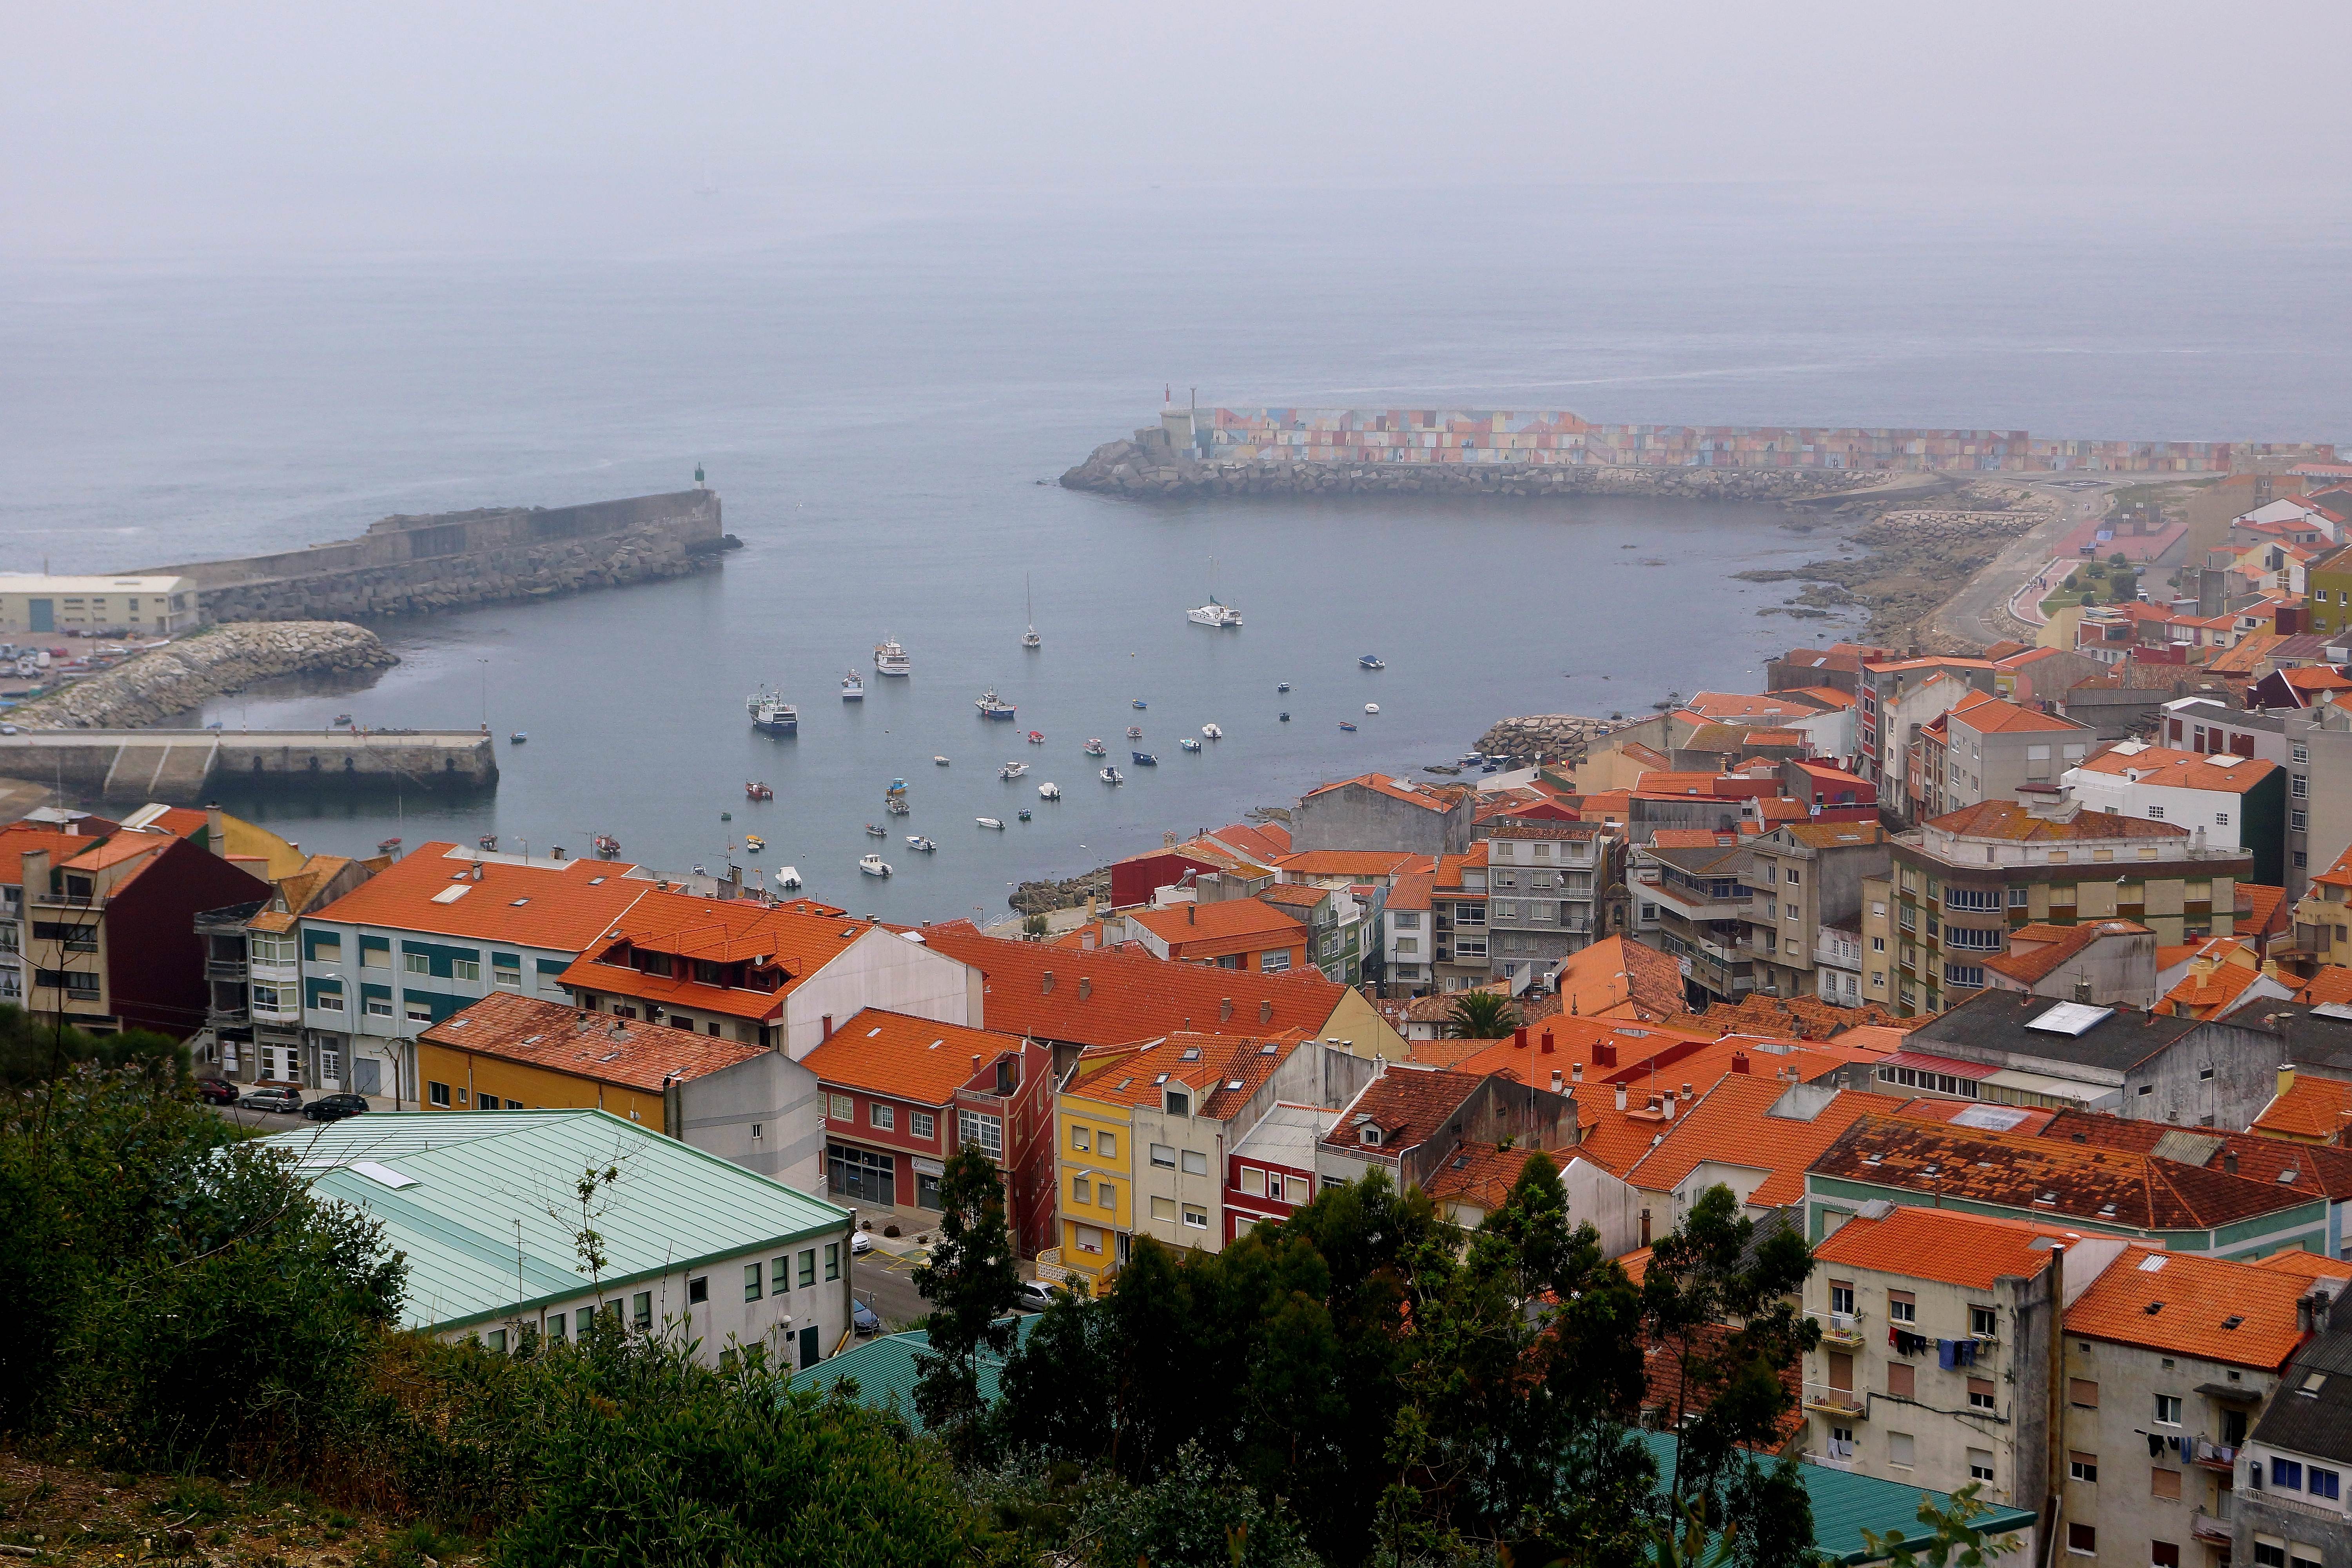
landscape, sea, coast, town, photo, cityscape, panorama, village, bay, port, galicia, pontevedra, paisajes, a77, g, ggl1, gaby1, xovesphoto, xelodegalicia, sonya77v, aguarda, sonyslta77v, gabrielcoru a, residential area